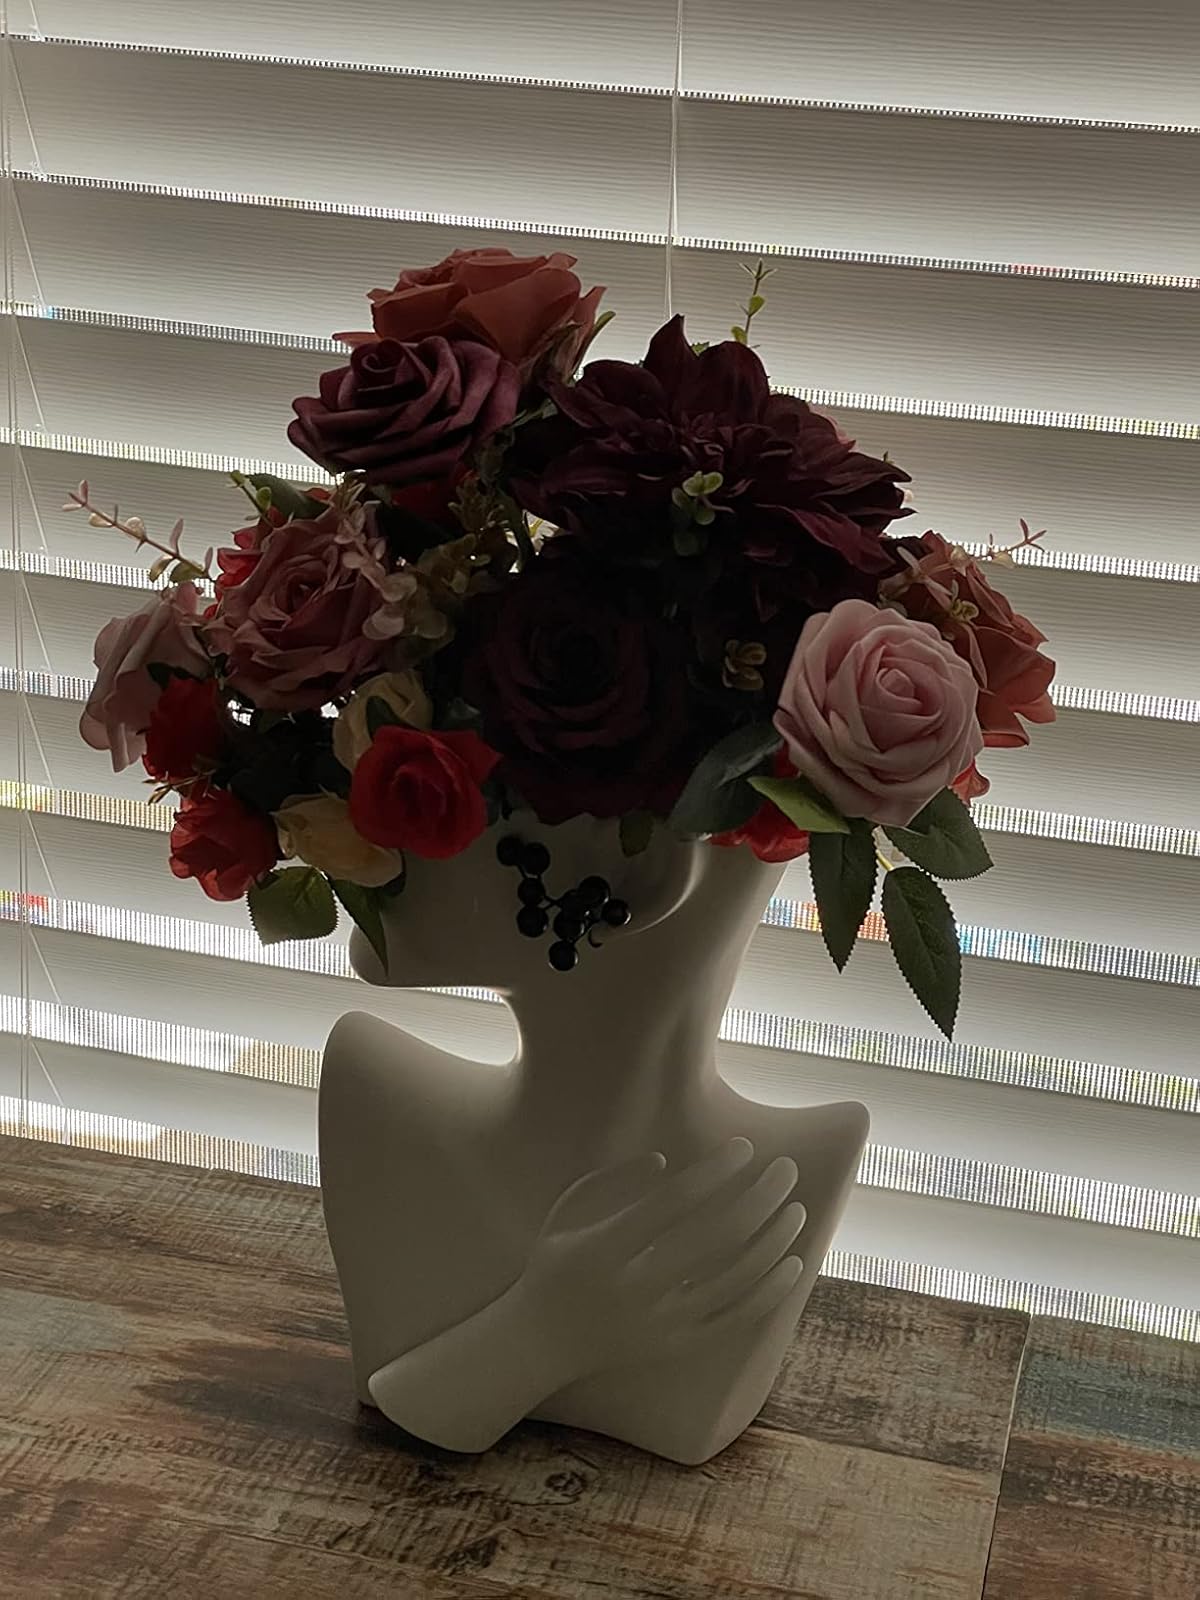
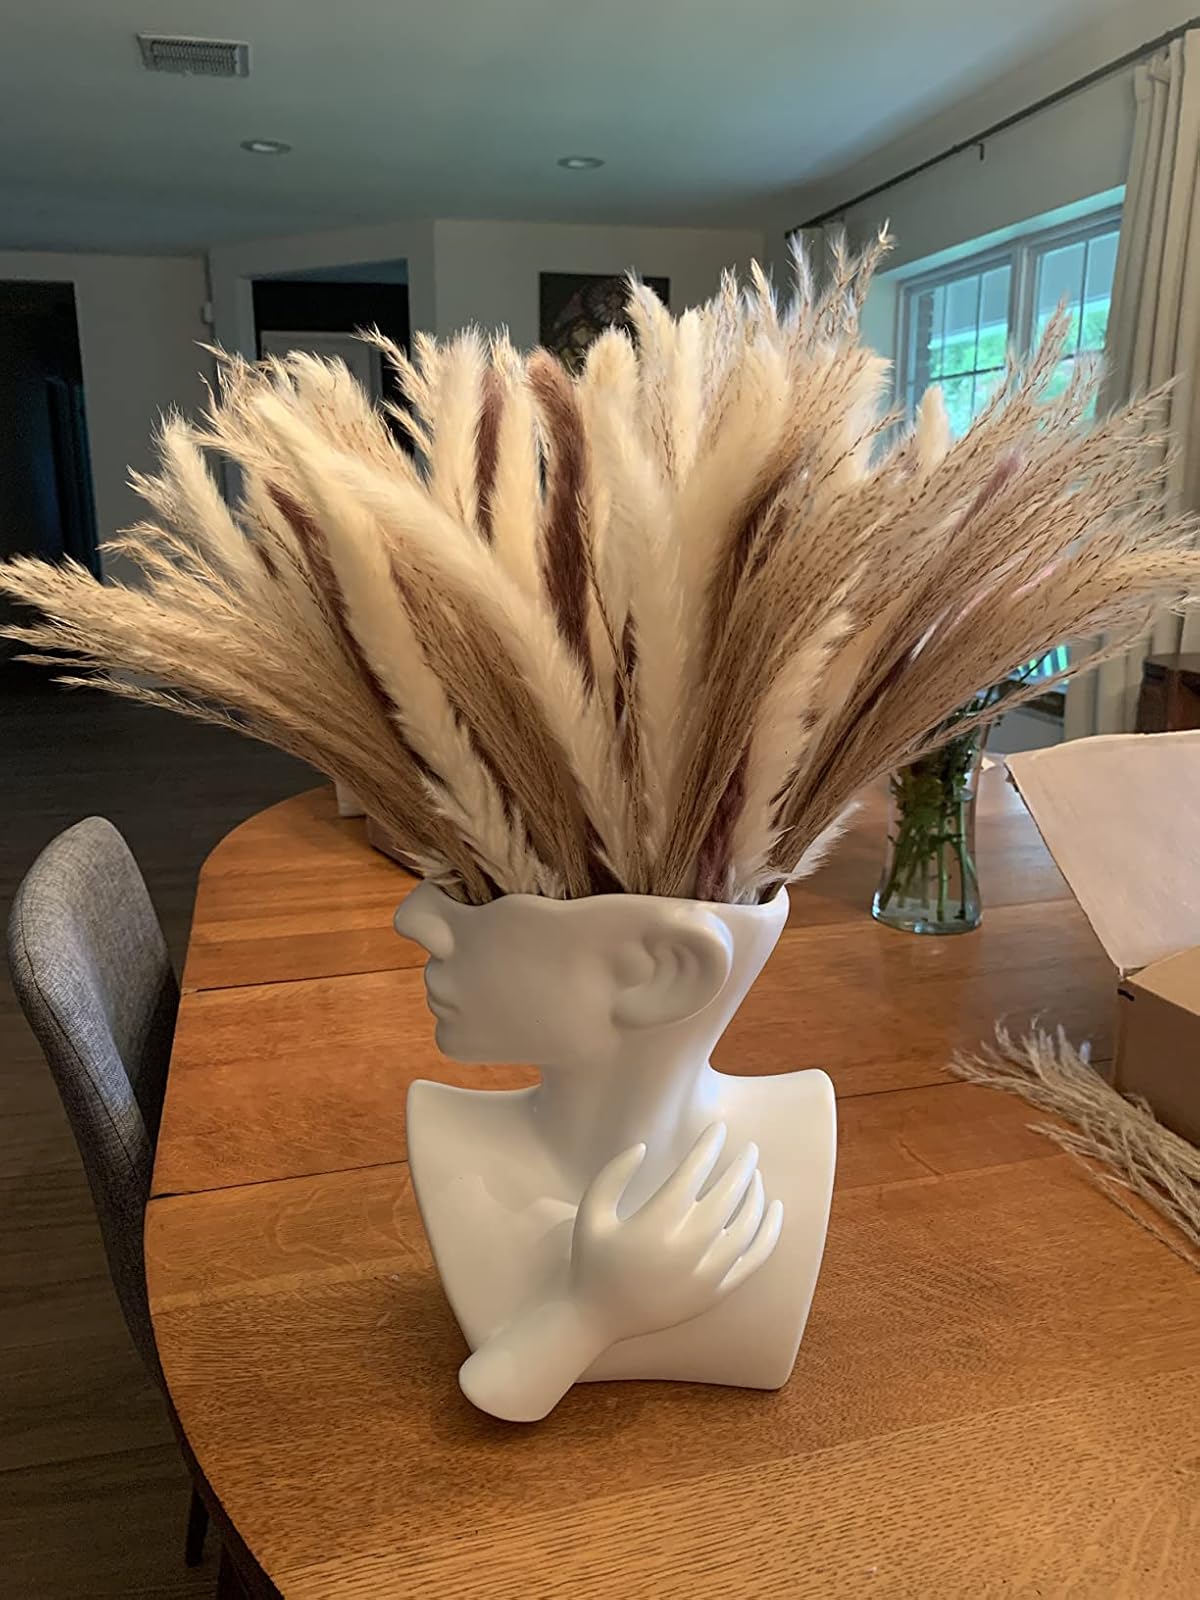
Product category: vase
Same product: yes